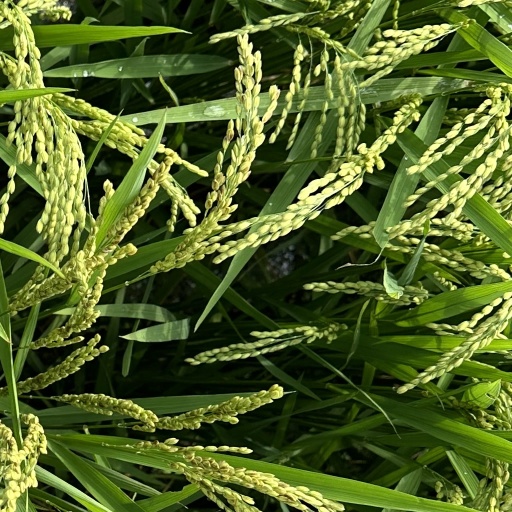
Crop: rice